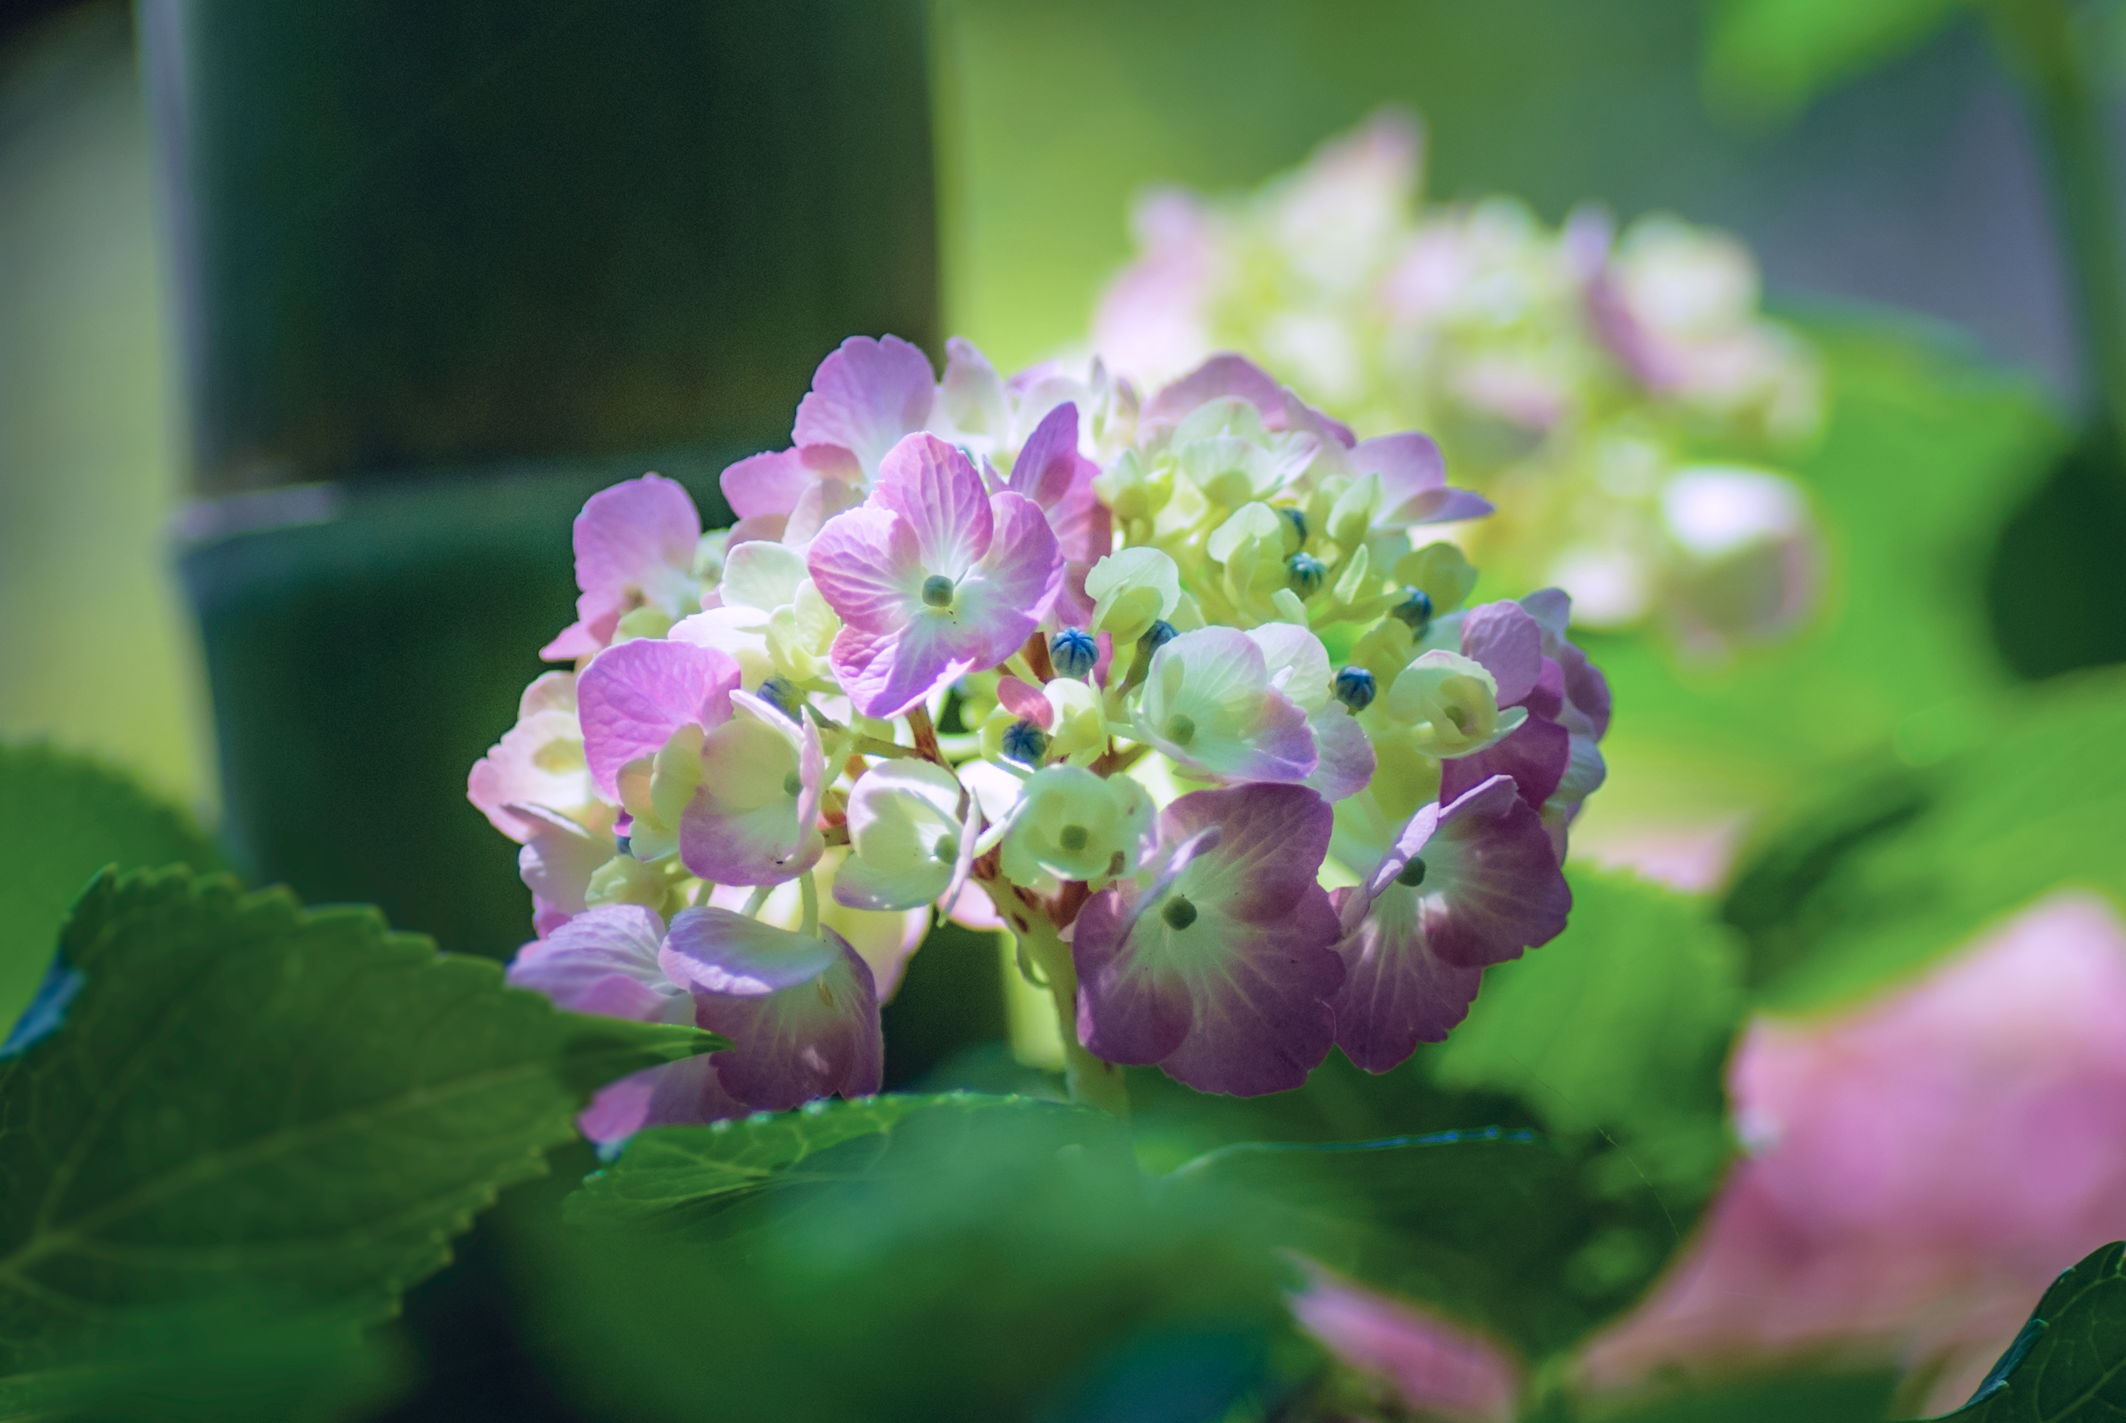
nature, blossom, plant, leaf, flower, petal, green, botany, japan, flora, hydrangea, wildflower, close up, tokyo, bamboo, 272e, dslra200, macro photography, hydrangeamacrophylla, flowering plant, ya, hydrangeaceae, land plant